Vehicle license plates of the United States

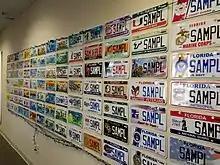
A collection of specialty license plates in Florida

When a person buys a vehicle from a dealer, the dealer is typically authorized to issue a temporary registration to allow the buyer to drive the vehicle until the government agency in charge of vehicle registration processes the registration forms.